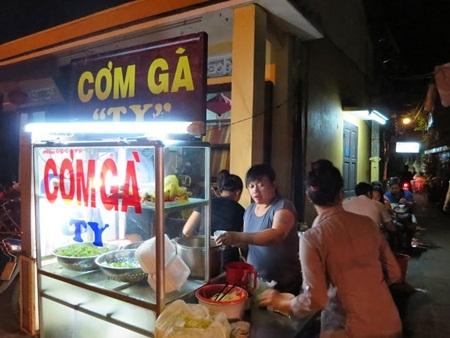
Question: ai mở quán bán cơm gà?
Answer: ty mở quán bán cơm gà